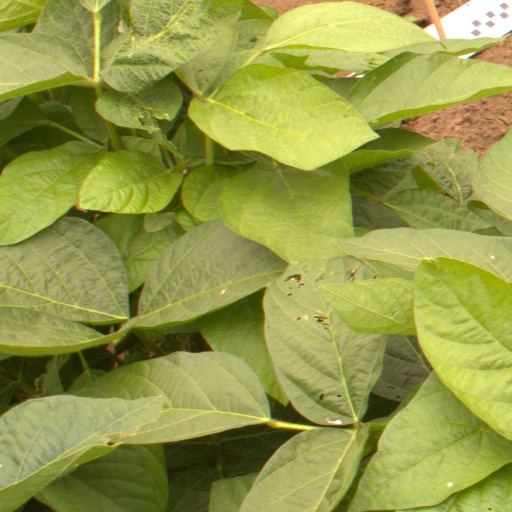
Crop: soybean